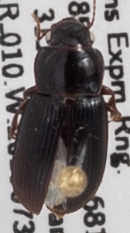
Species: Harpalus desertus
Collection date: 2019-07-31
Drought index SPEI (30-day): -0.952
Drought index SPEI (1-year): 0.63
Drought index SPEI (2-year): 0.47